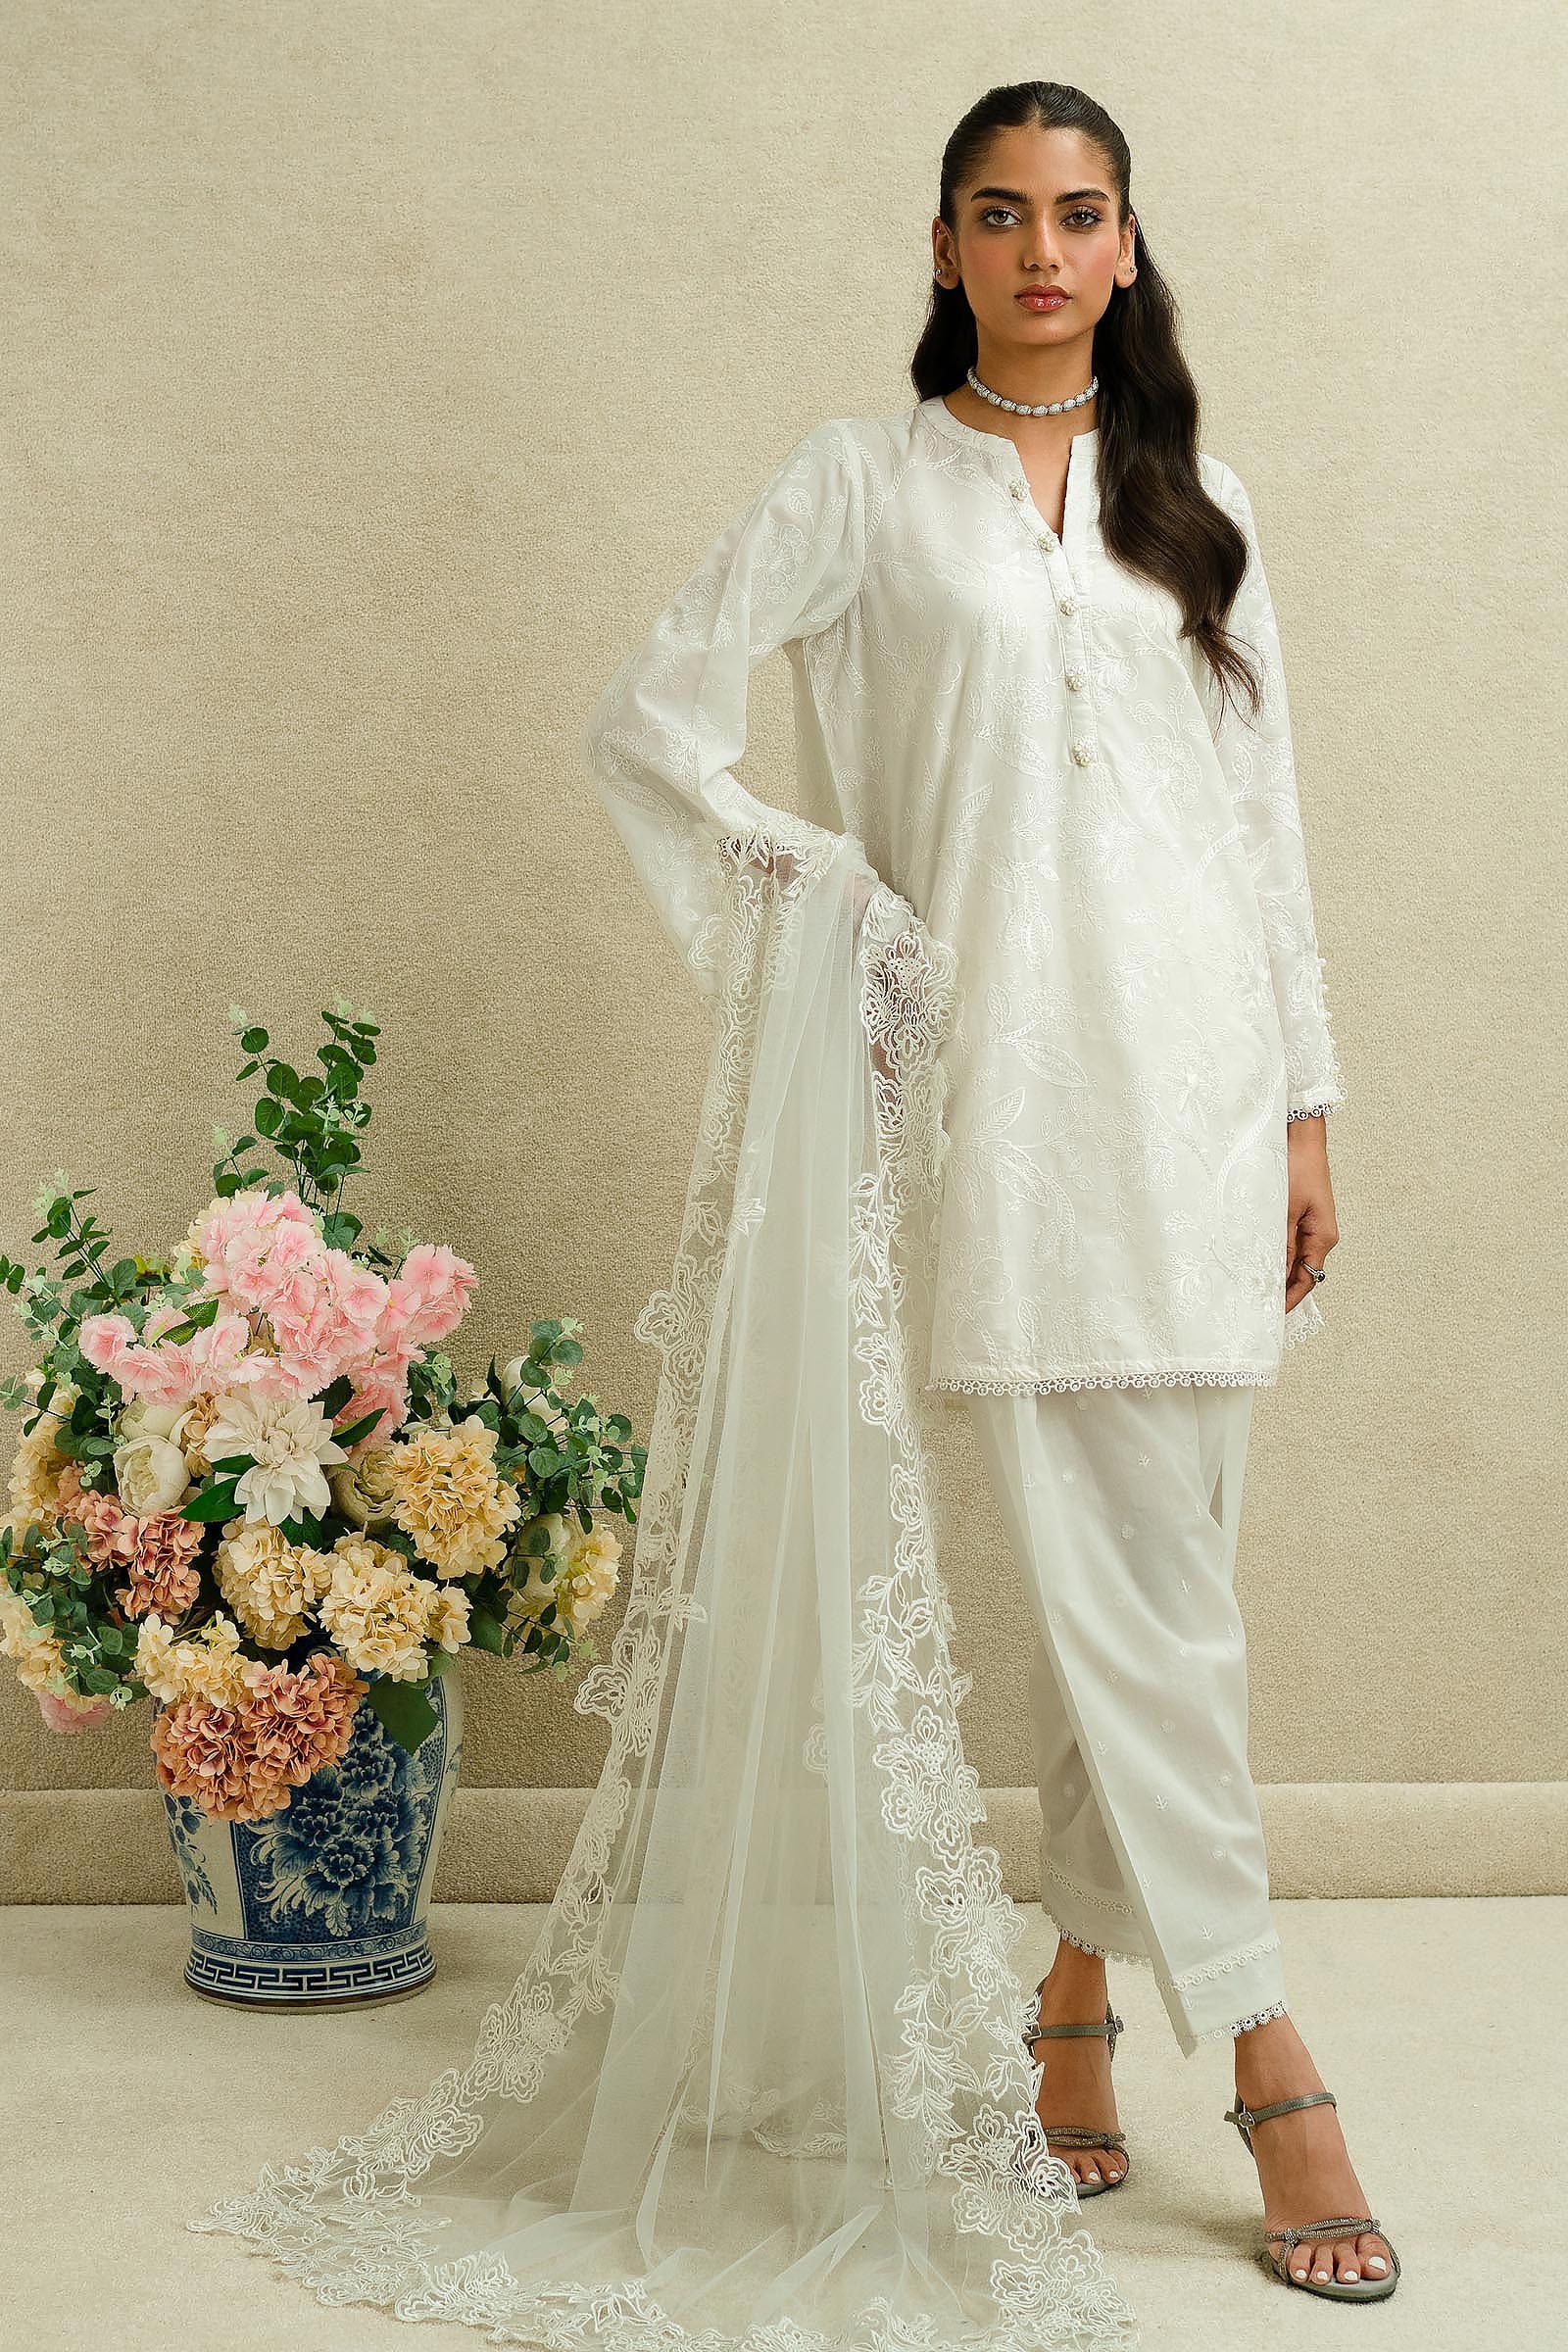
ivory karla embroidered tunic